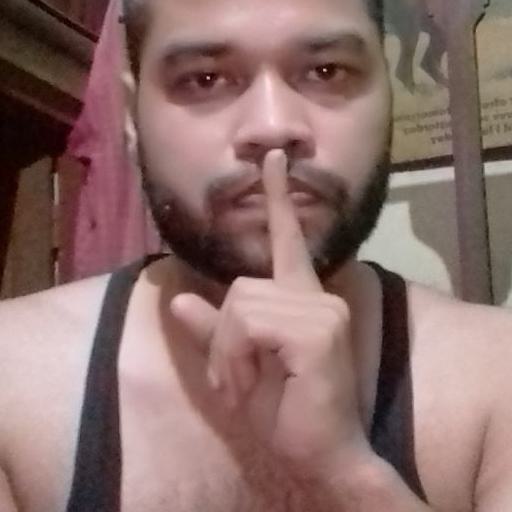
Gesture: mute